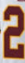
Number: 2